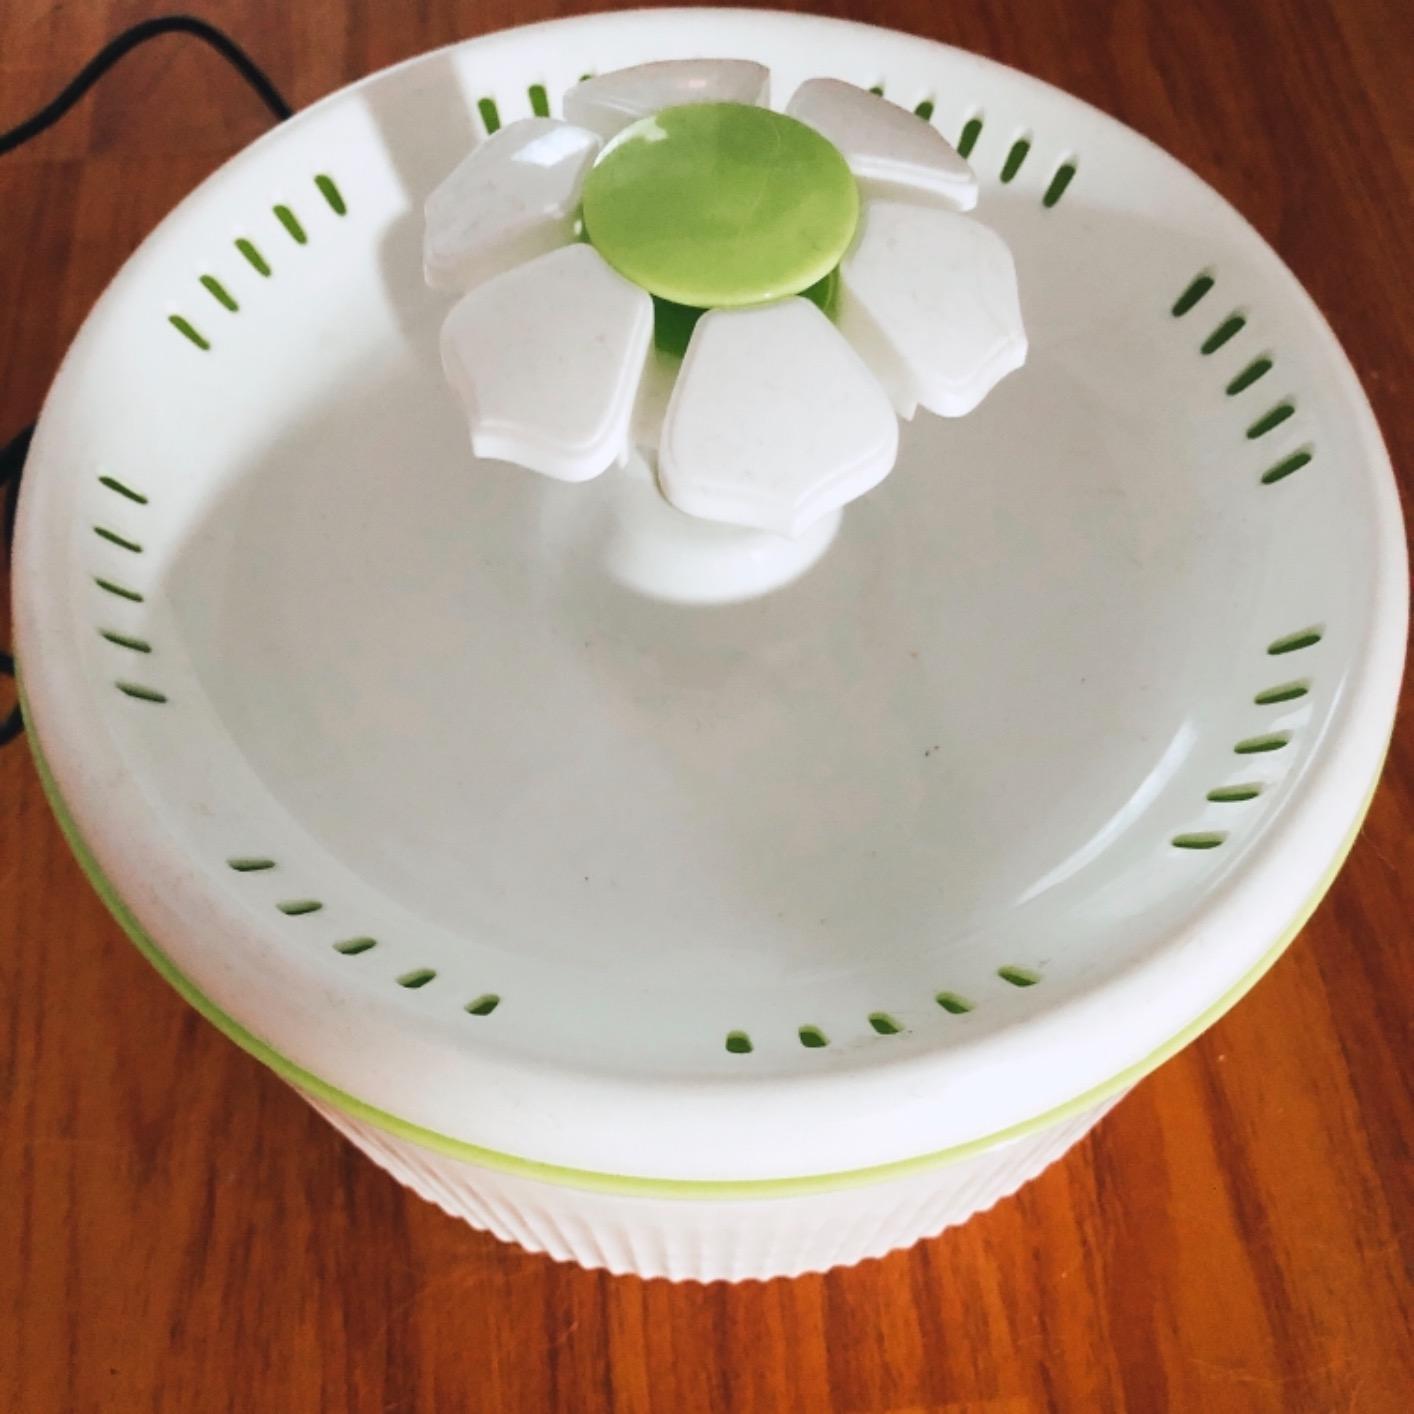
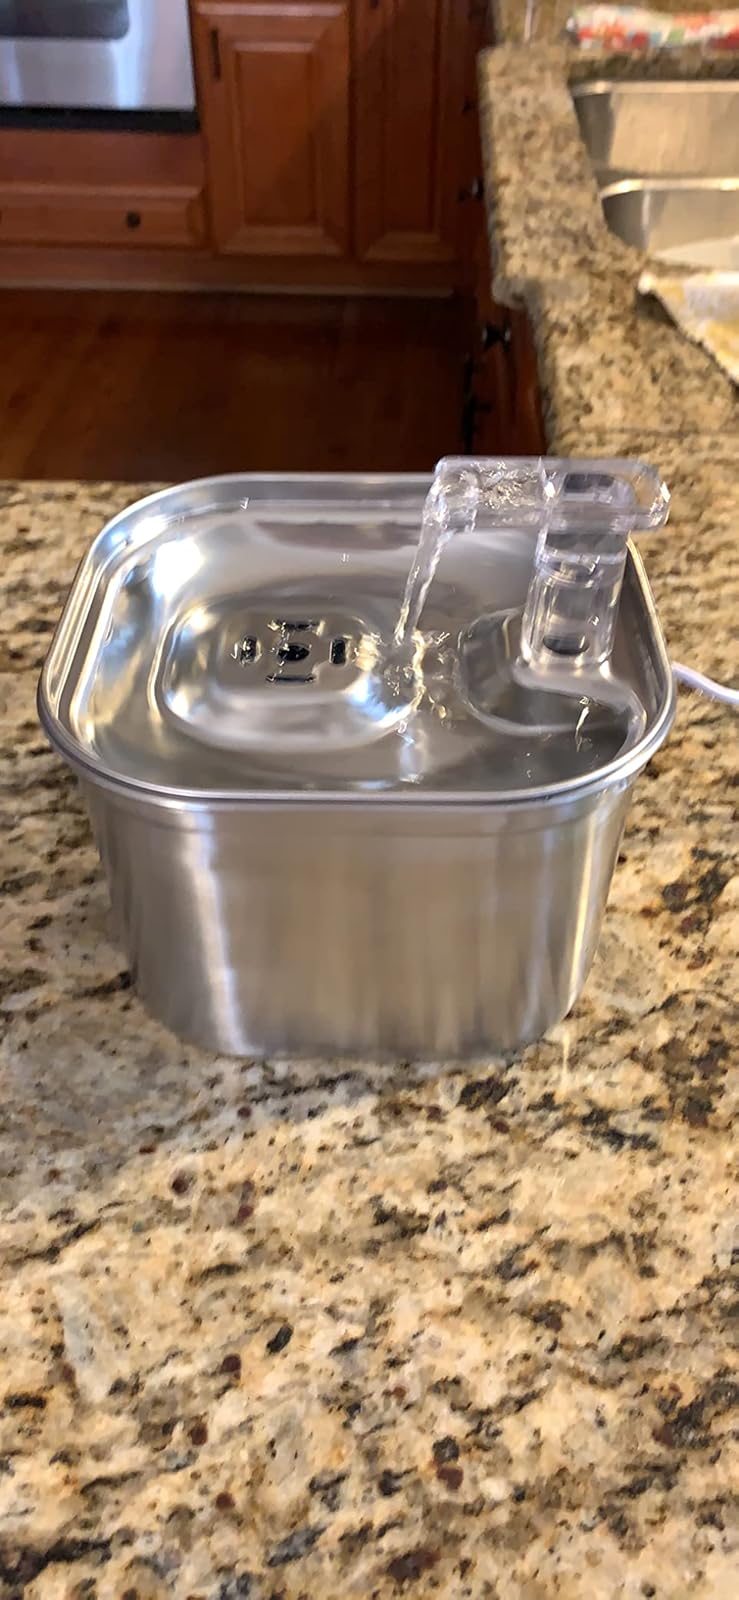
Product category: items_bowl
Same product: no